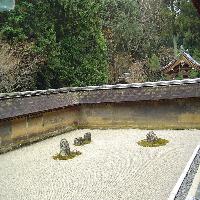
Weather: cloudy or overcast